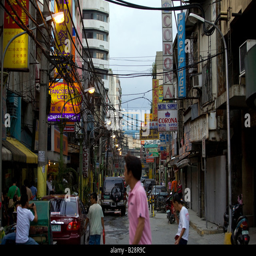
a street scene in the district